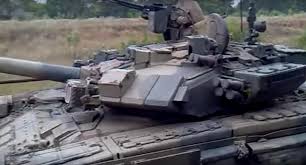
Label: T-90